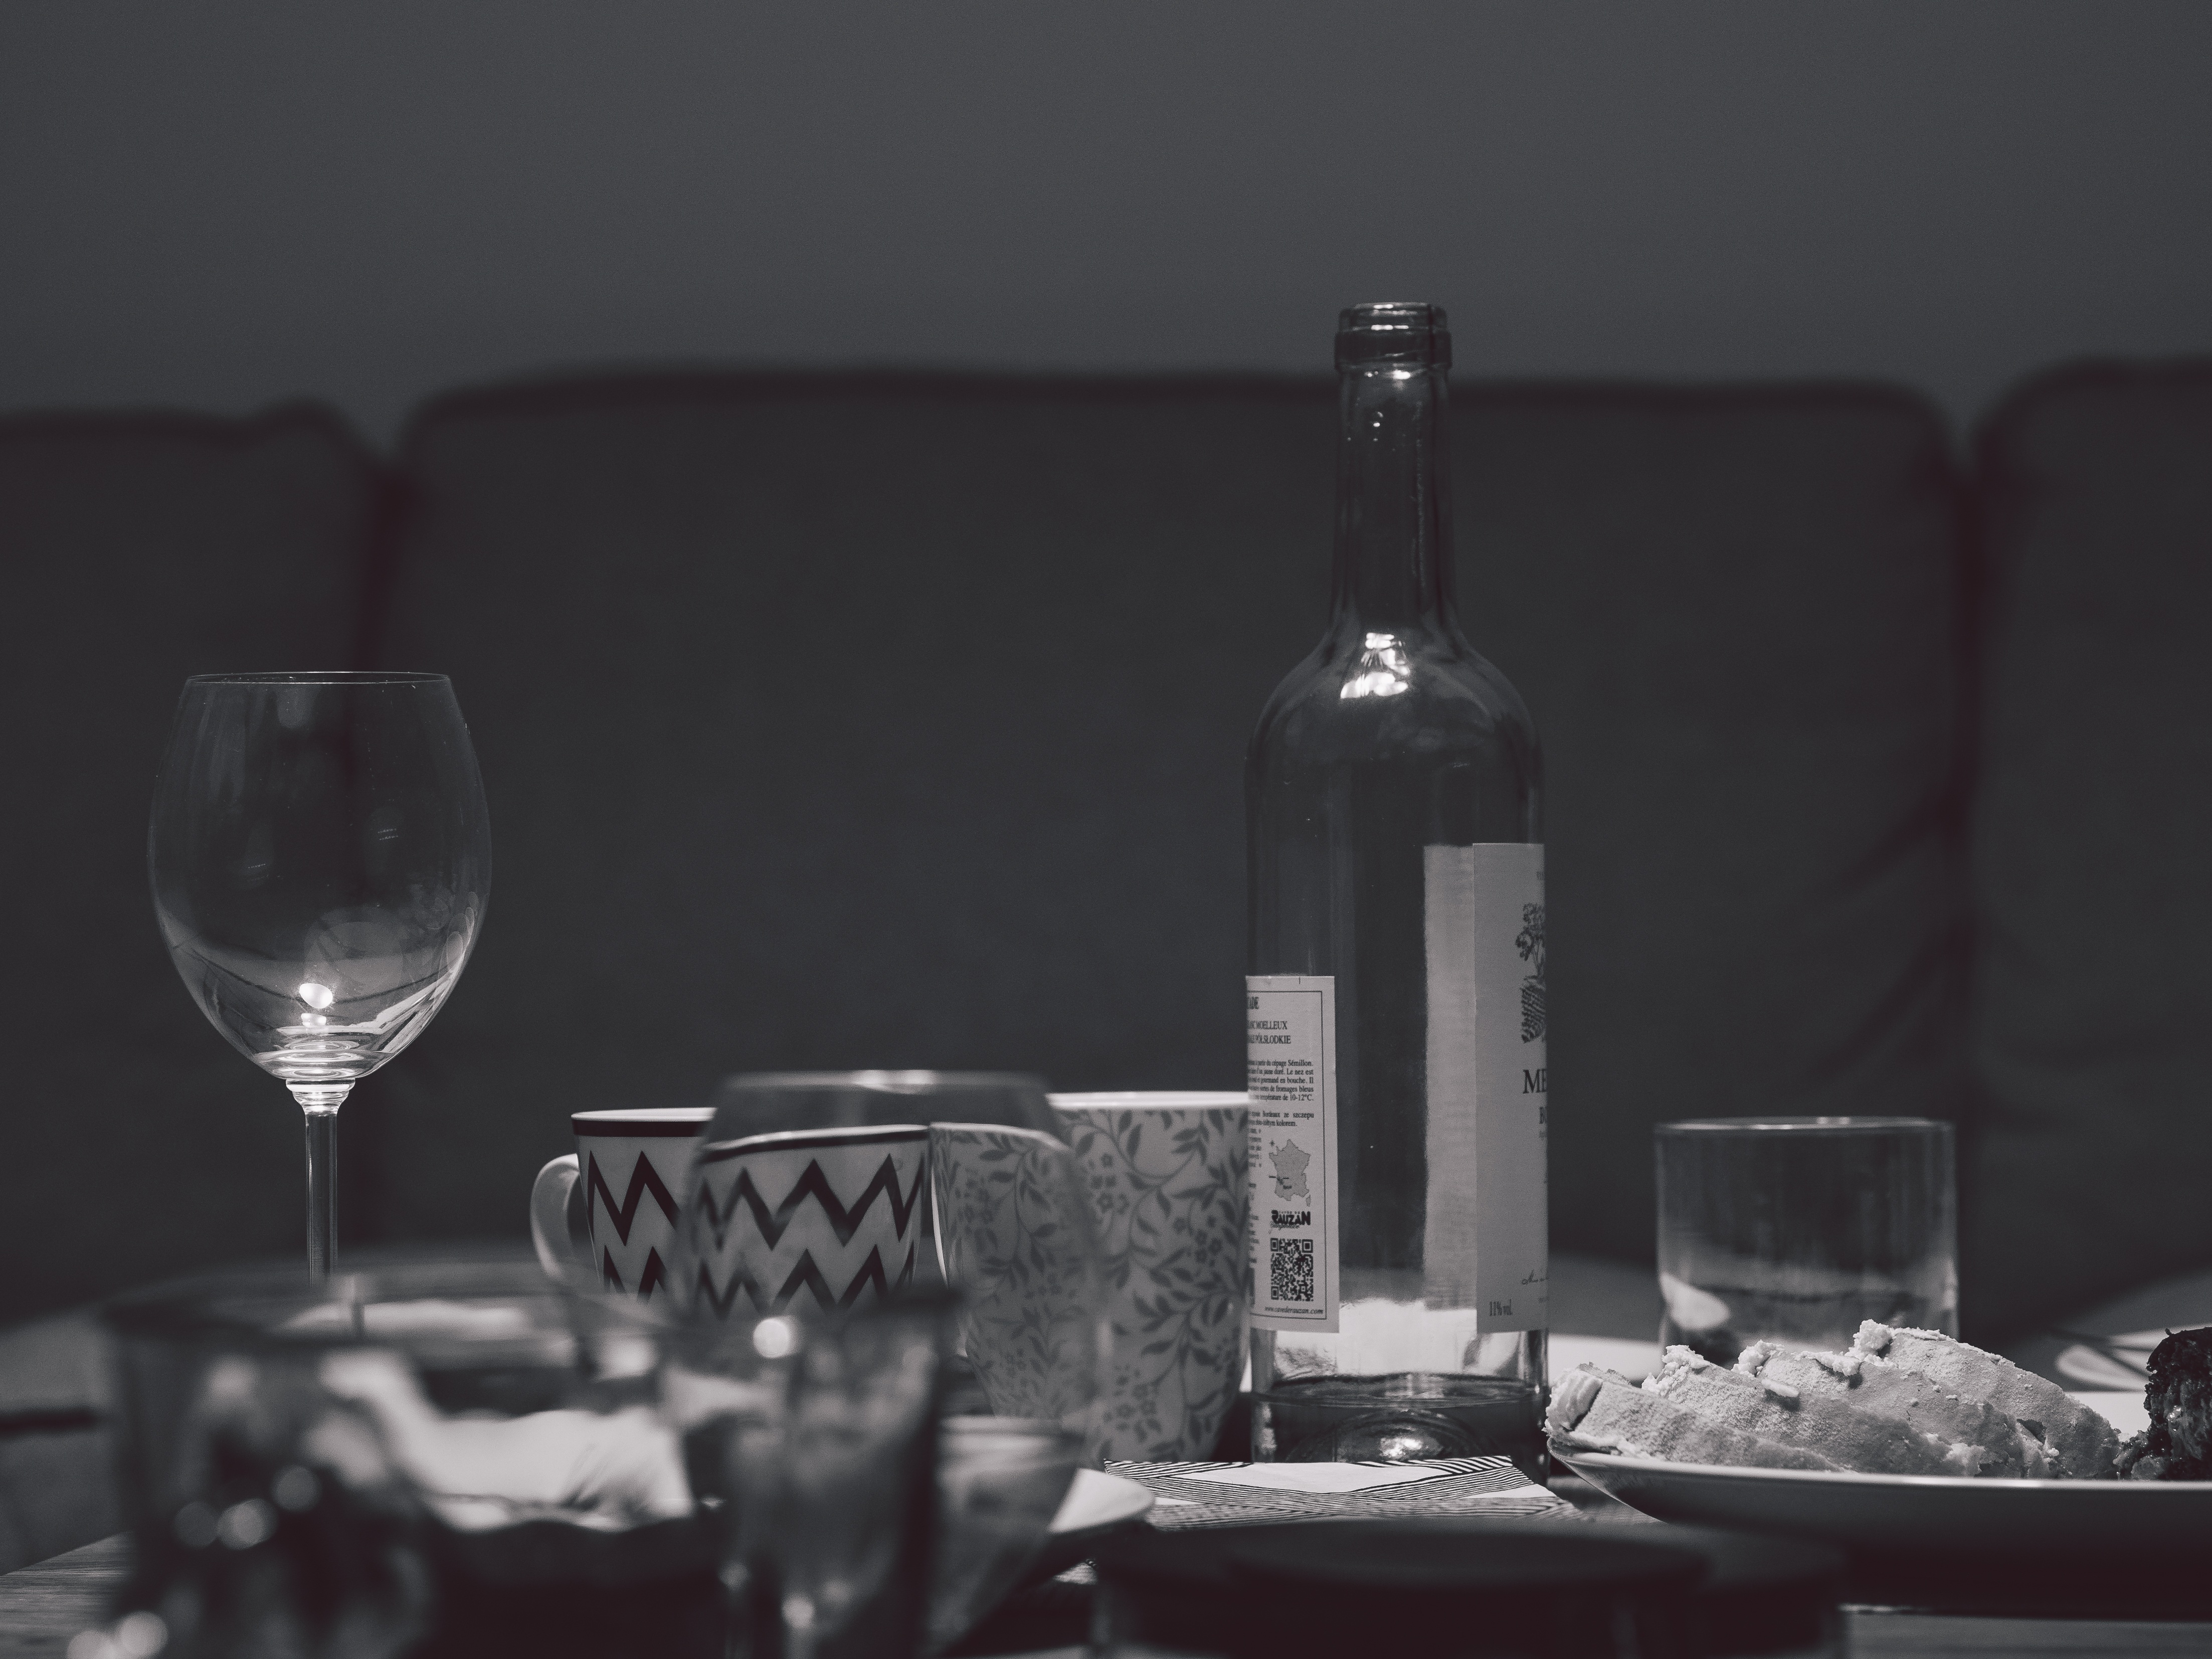
table, black and white, wine, glass, celebration, food, drink, bottle, black, monochrome, still life, alcohol, painting, wine glass, dishes, party, stemware, still life photography, monochrome photography, distilled beverage, drinkware